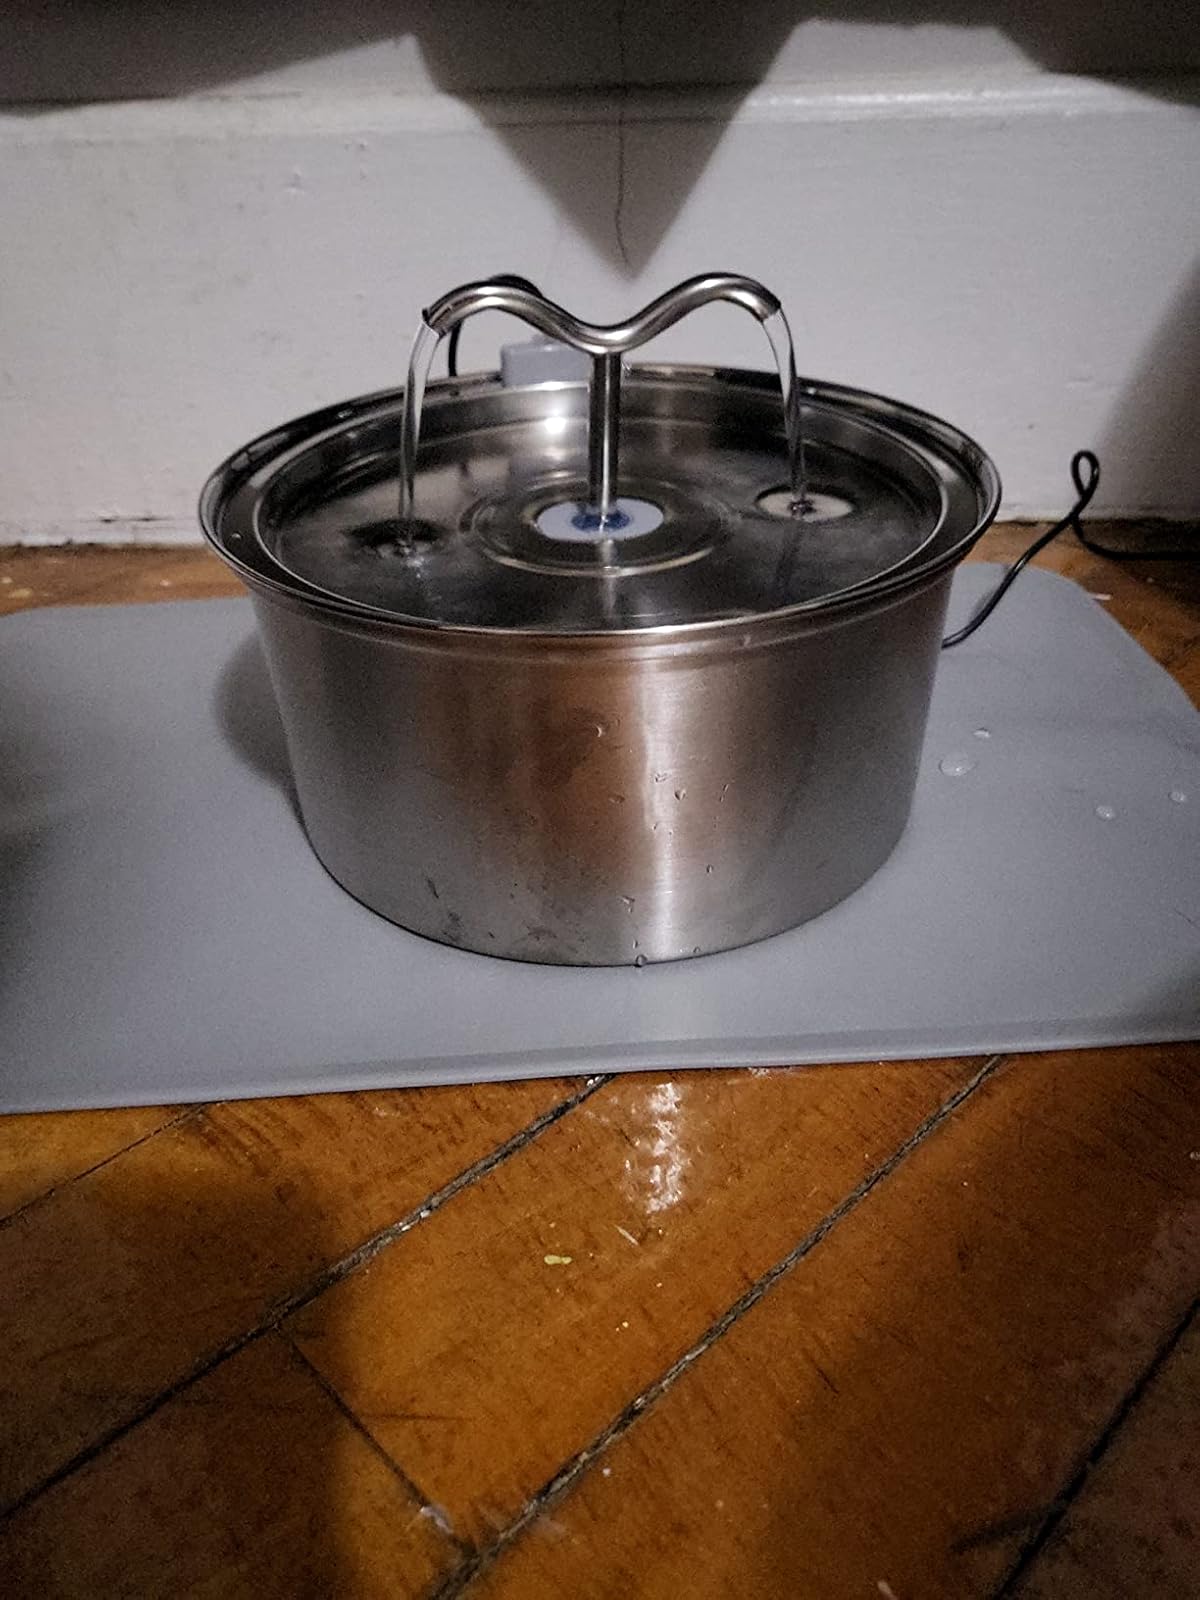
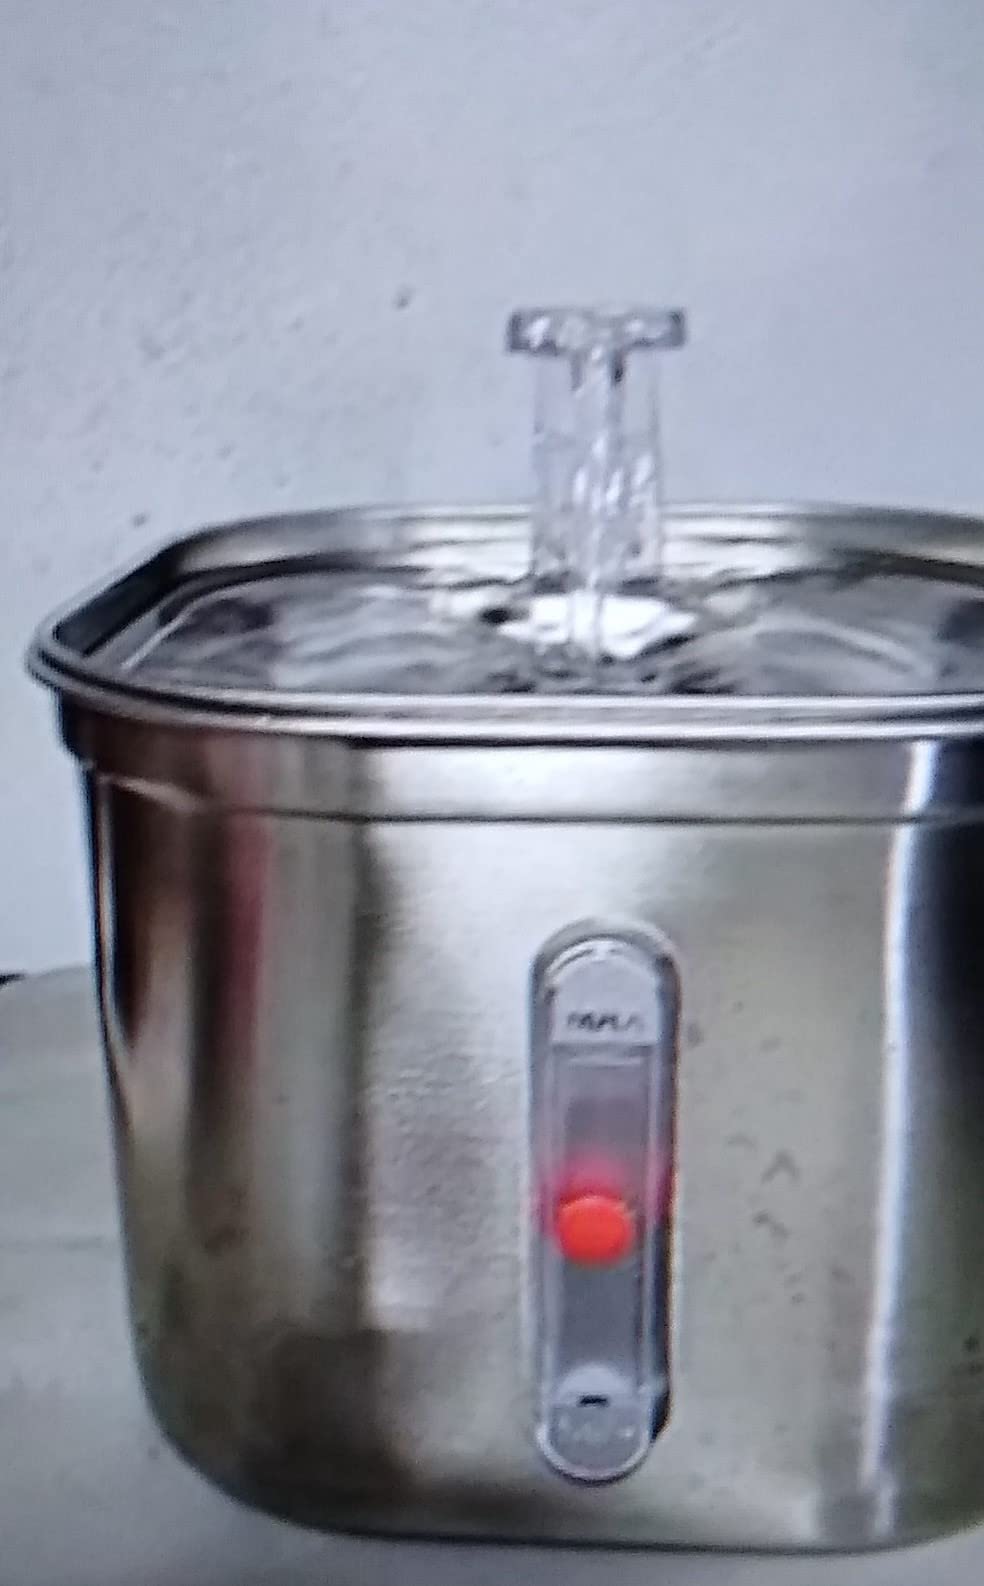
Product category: items_bowl
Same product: no